Michel Draguet

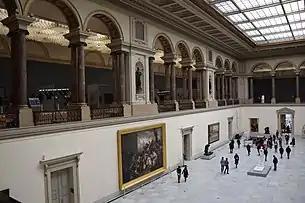
The main hall of the Royal Museums of Fine Arts of Belgium

From 1989 to 1993, Michel Draguet was a Research Fellow at the Belgian National Fund for Scientific Research (FNRS).